Question: Please indicate a possible affordance area of fork that can be used for holding
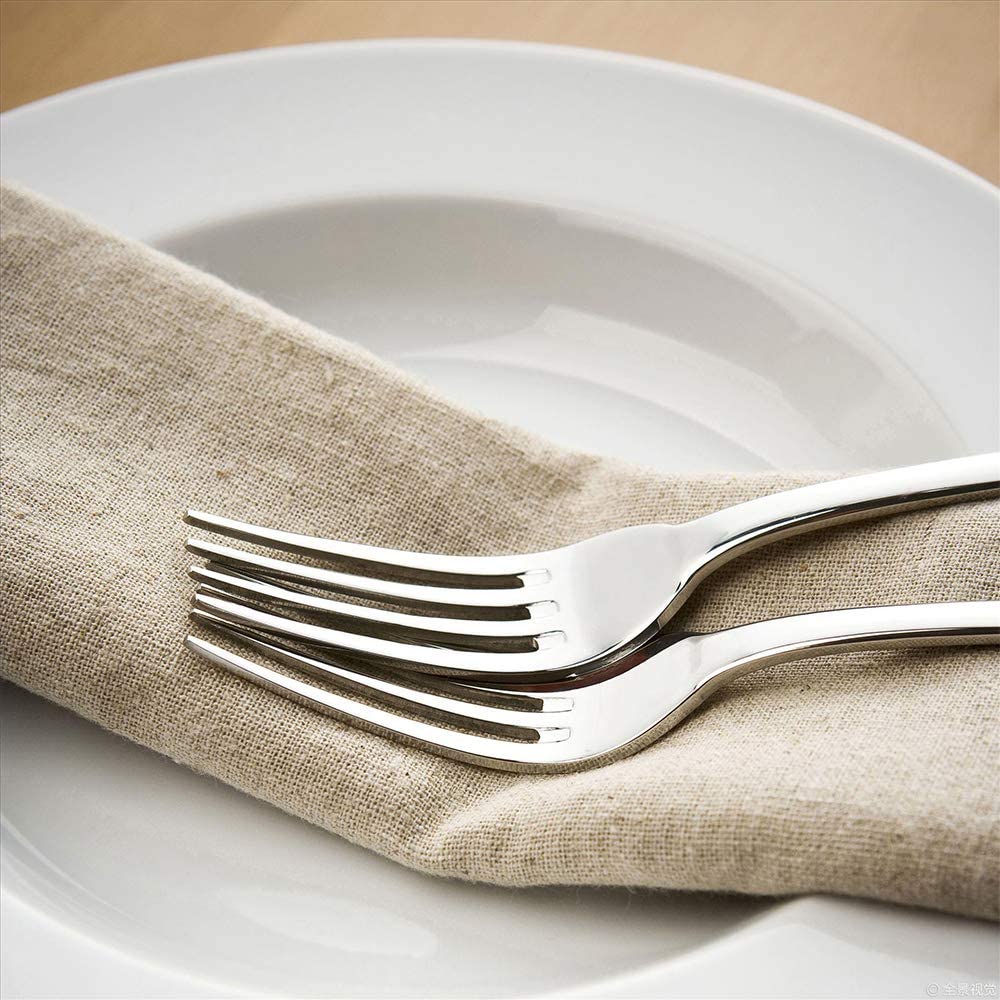
Answer: [846.293, 454.755, 991.279, 521.151]